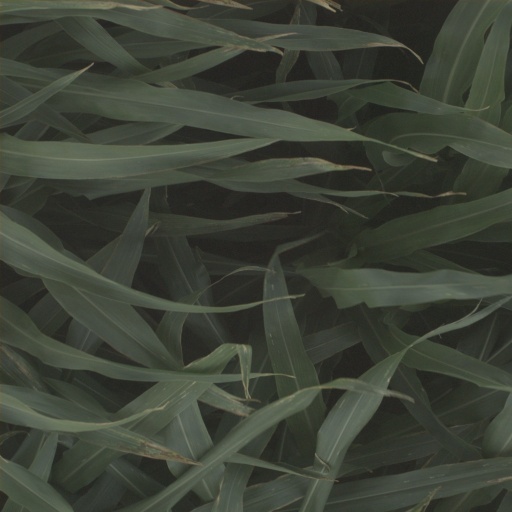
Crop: sorghum